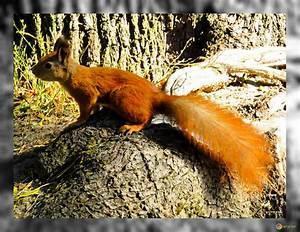
squirrel